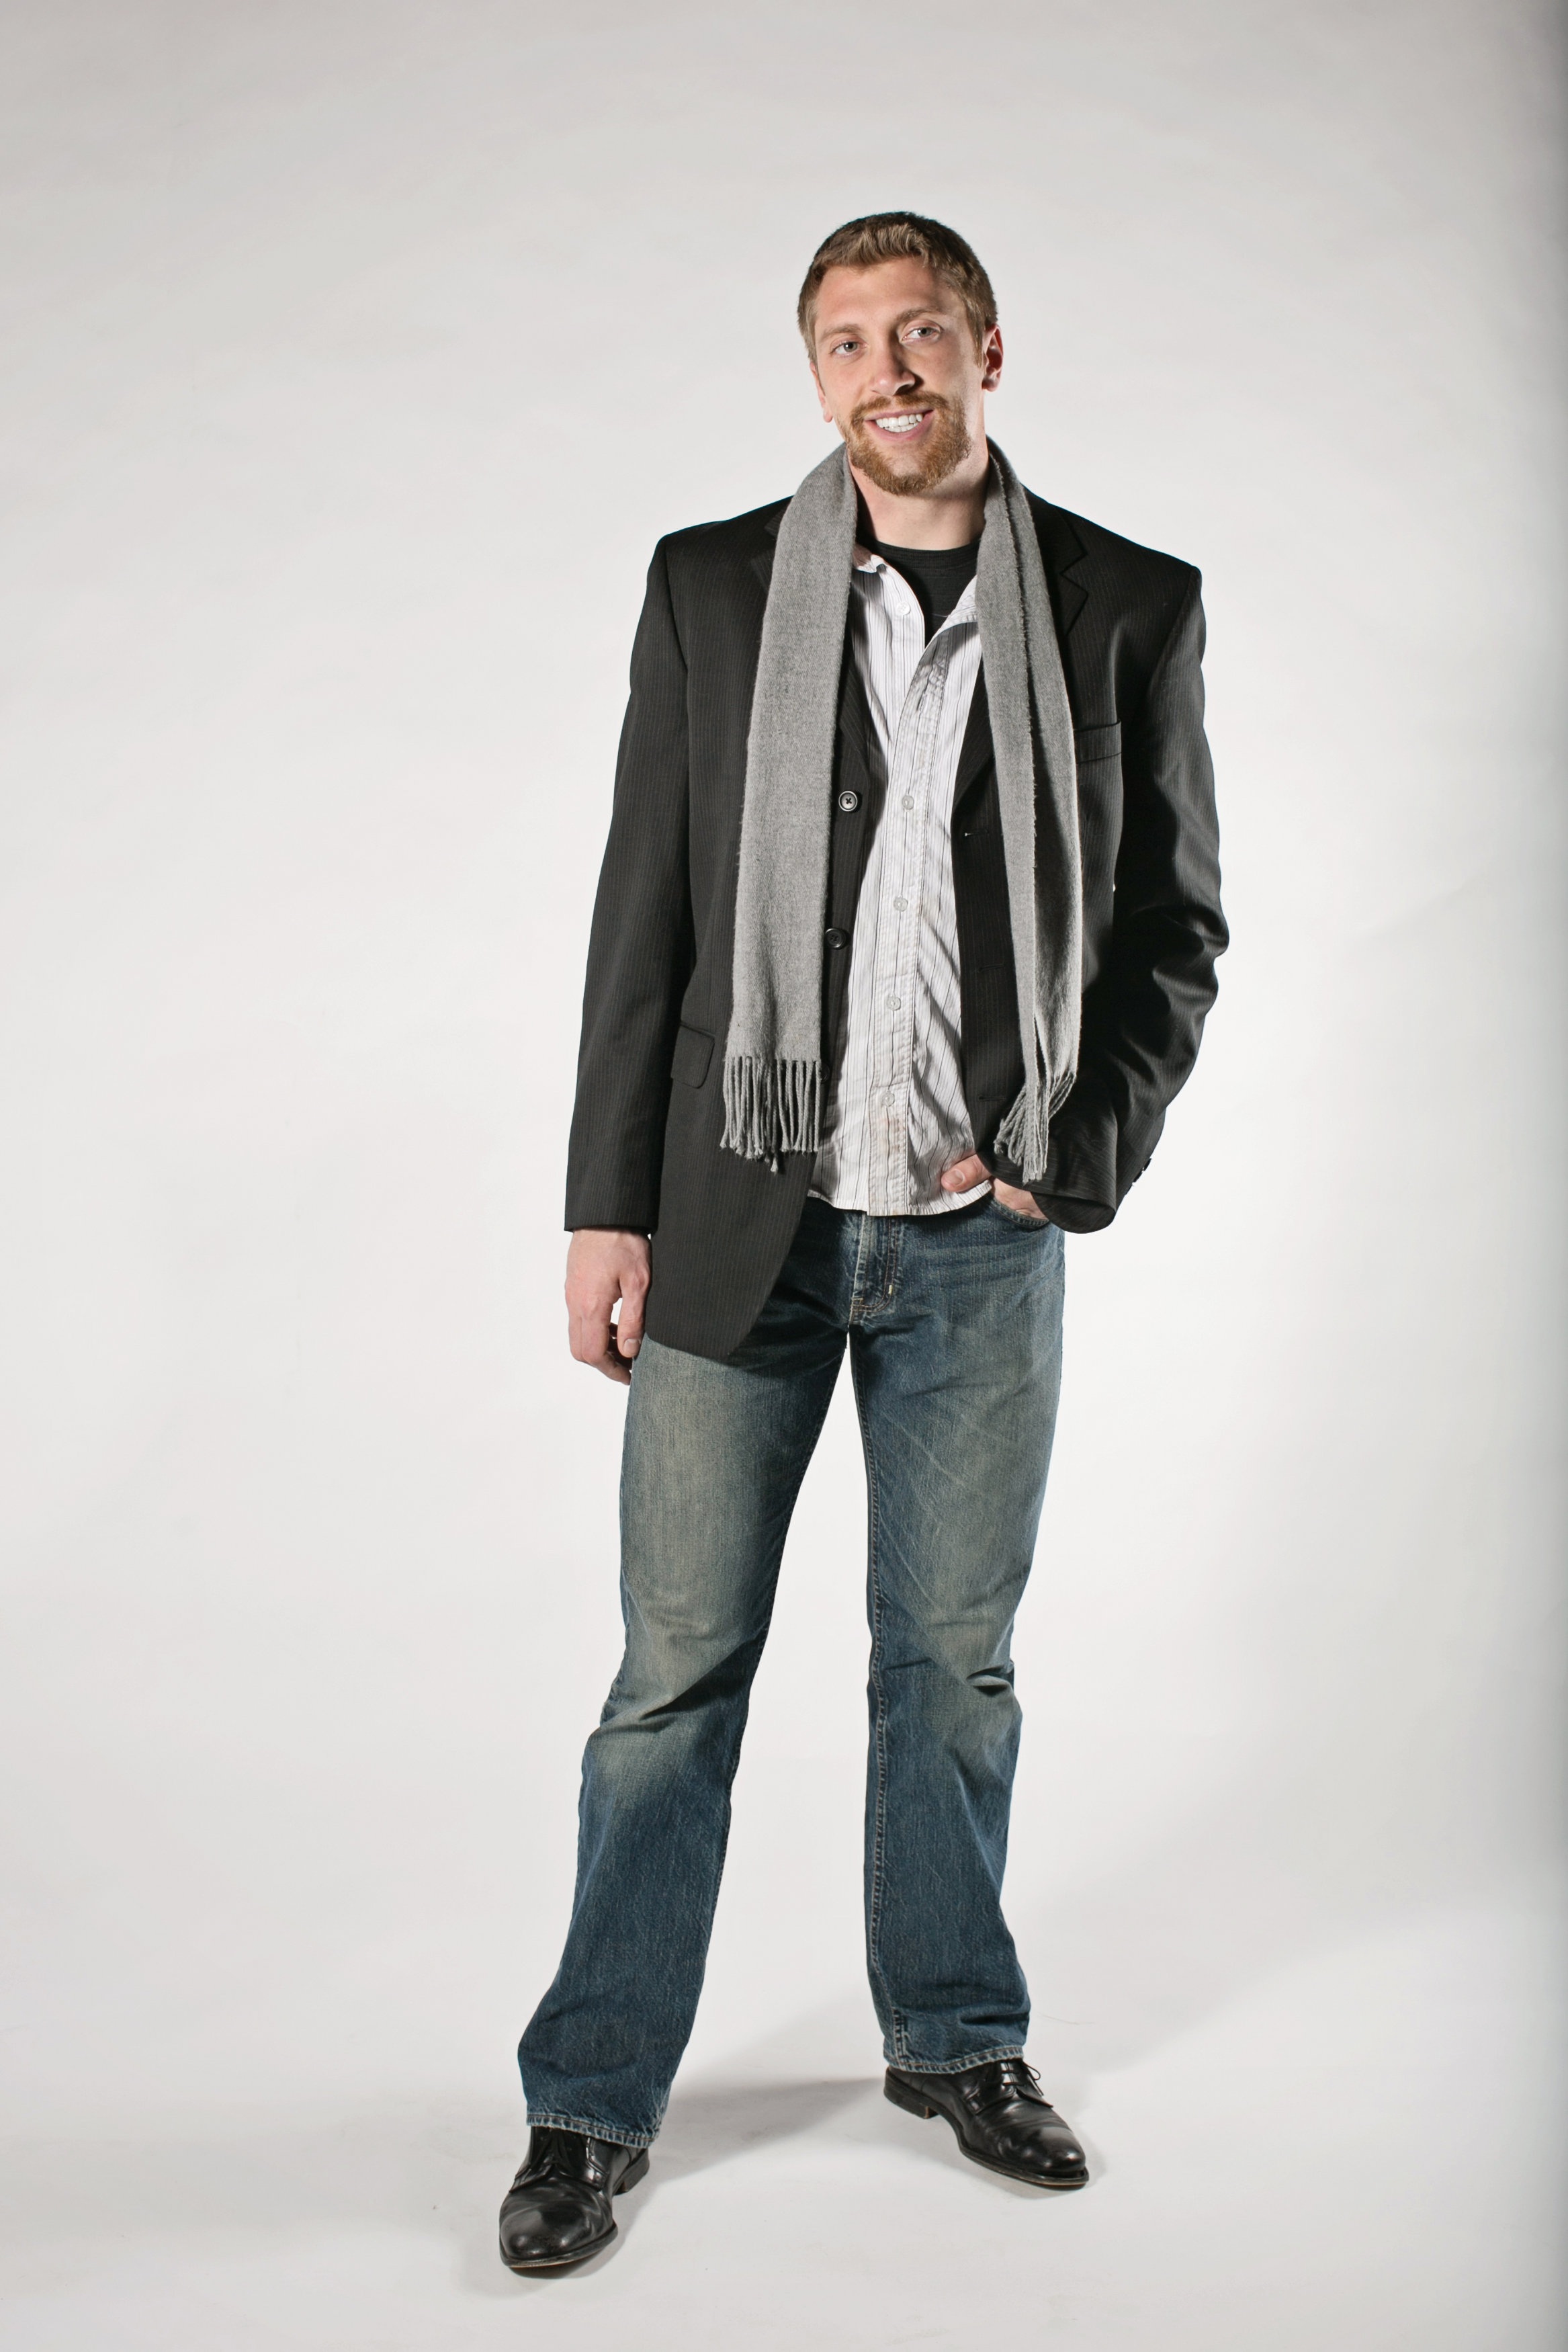
man, suit, leather, male, model, spring, fashion, clothing, jacket, outerwear, season, tuxedo, gentleman, hot, runway, author, handsome, attractive, actor, adult, confident, photo shoot, lark, male models, masculine, formal wear, brett, cancer cure